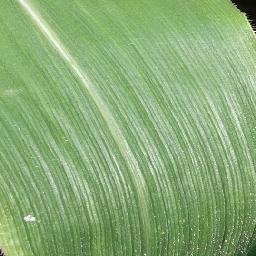
Label: Corn_(Maize)___Healthy